2017 SEA Games

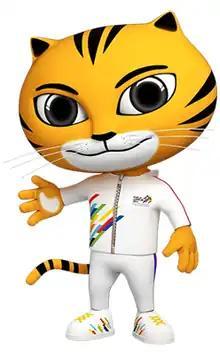
"Rimau", a Malayan tiger, is the official mascot of the Games.

The official motto of the 2017 Southeast Asian Games is "Rising Together" or ""Bangkit Bersama"" in Malay. It was chosen to highlight unity between the nations in Southeast Asia as well as to signify the Kuala Lumpur games as the first Southeast Asian Games to be held after the formation of the ASEAN Community in 2015.